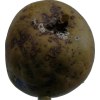
Label: pear